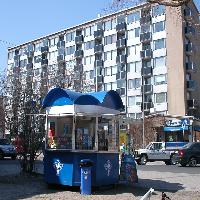
Weather: sun or clear